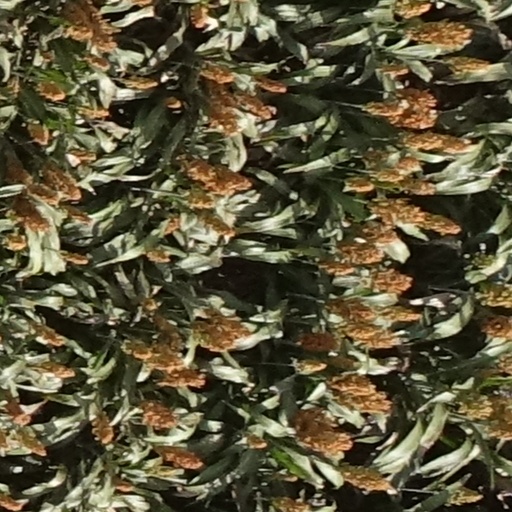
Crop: sorghum